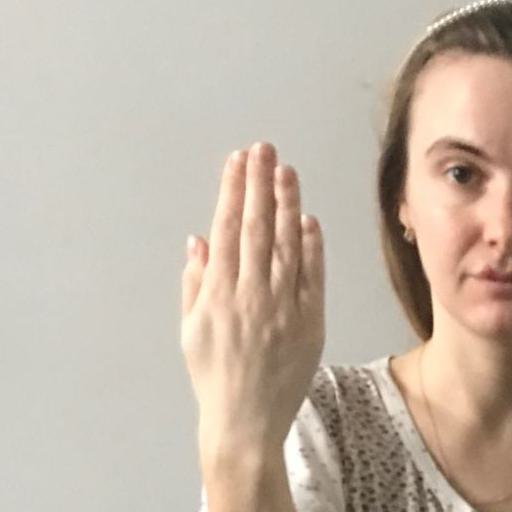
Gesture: stop_inverted